Adrian Butchart

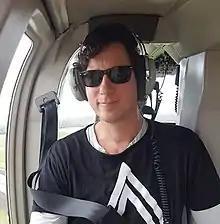
Butchart on location scout 2018

Adrian Butchart is a British screenwriter and film producer best known for being one of the writers of the movies "Goal!" and "".